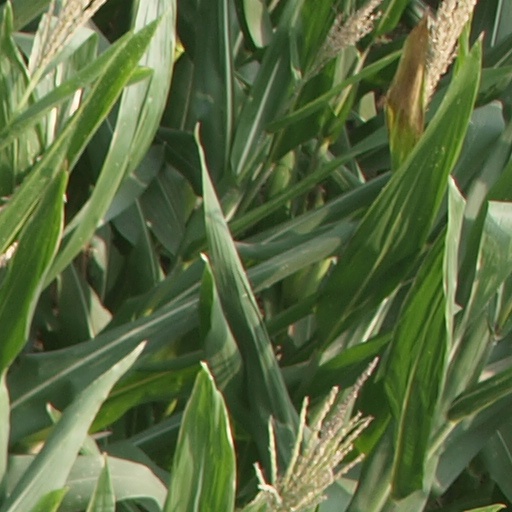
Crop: maize; corn